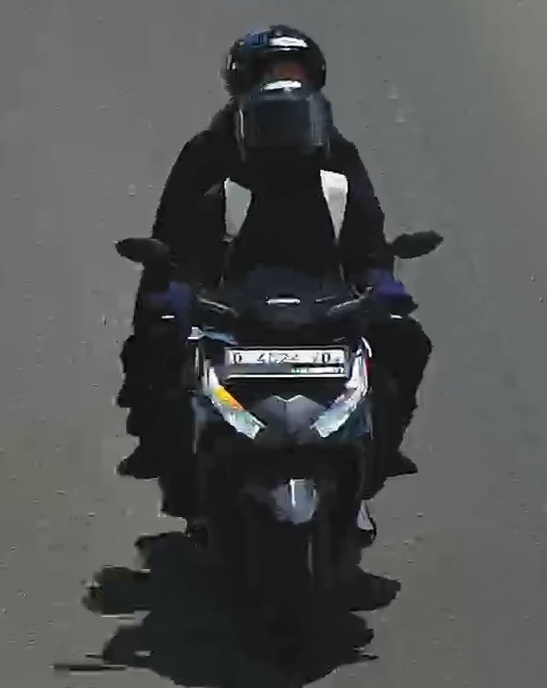
person-with-helmet: 2
person-without-helmet: 0